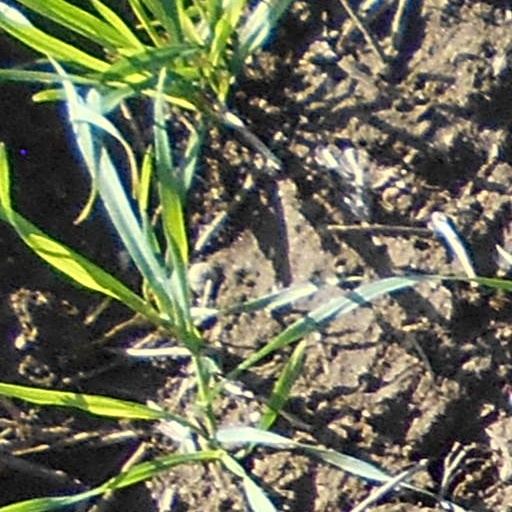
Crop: wheat